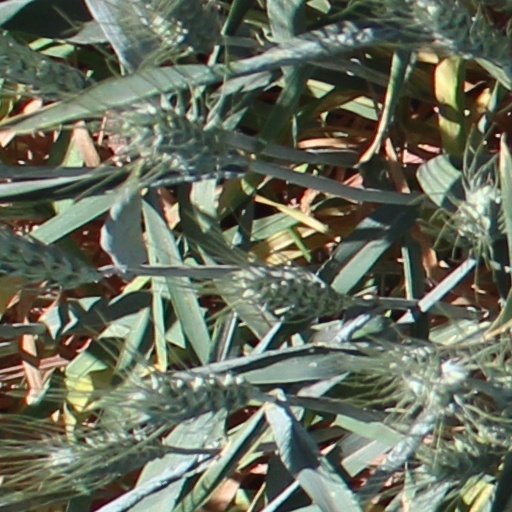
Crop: wheat